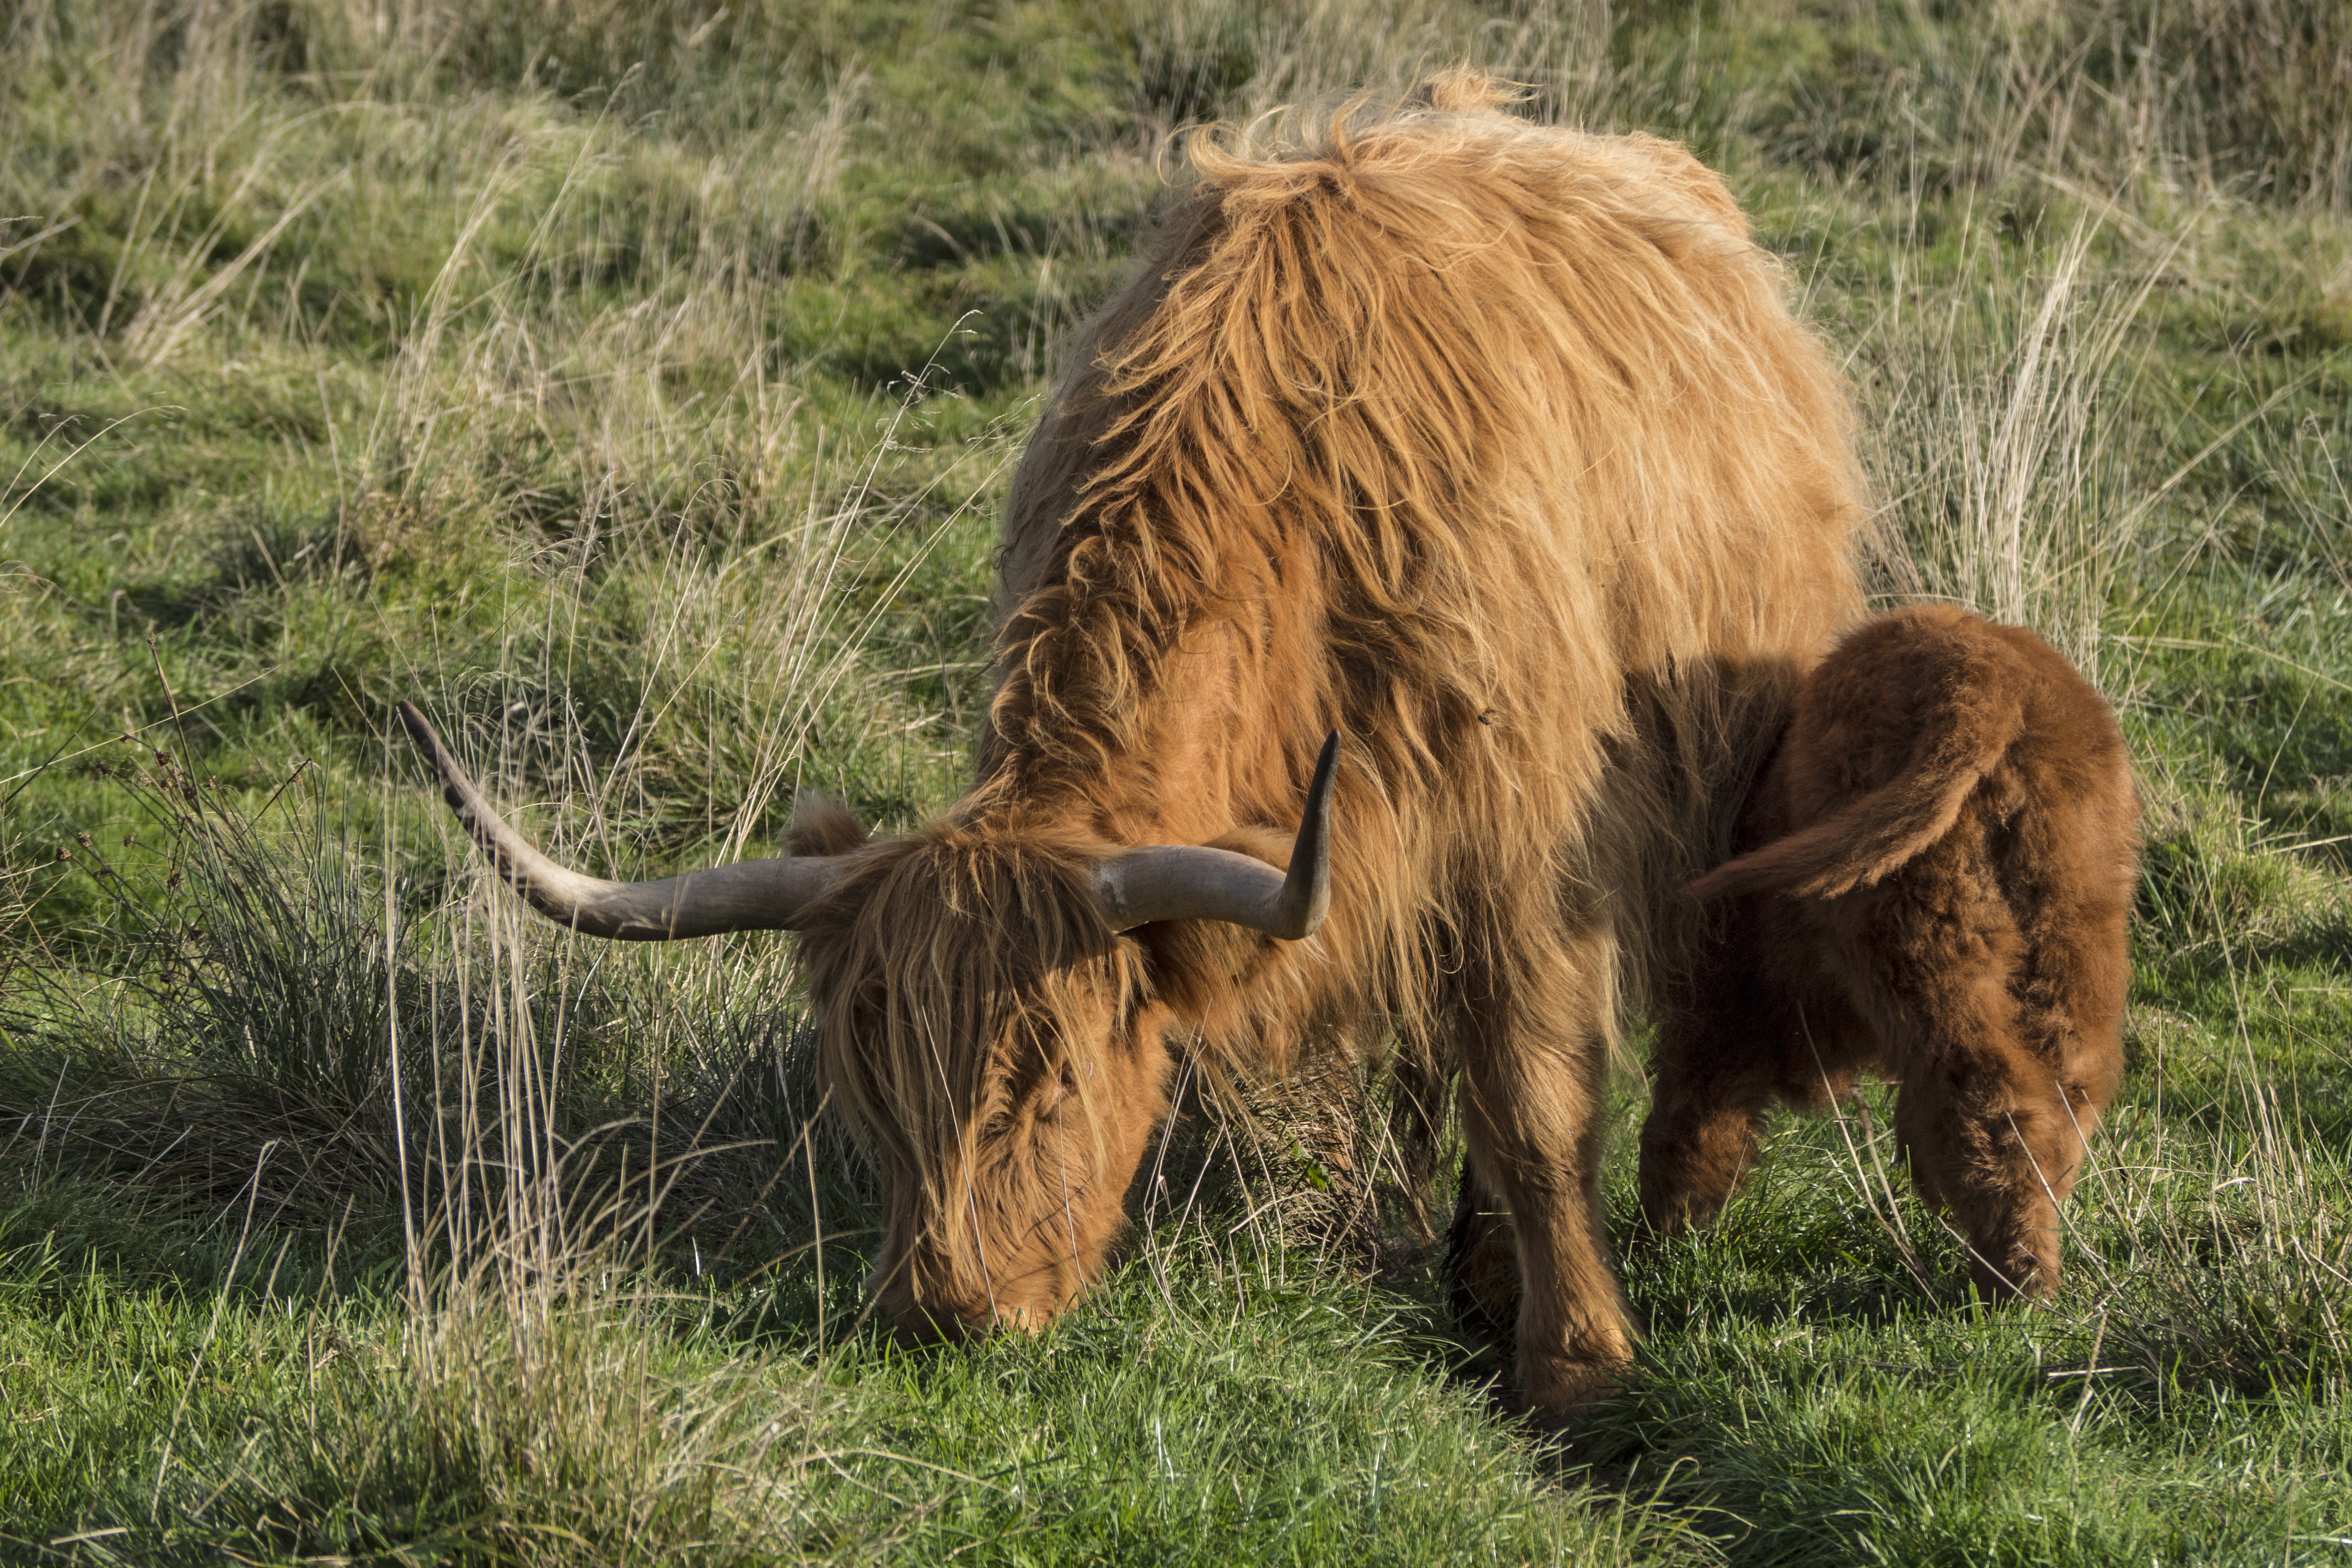
grass, animal, wildlife, horn, fur, cow, herd, pasture, grazing, livestock, brown, mammal, mane, agriculture, beef, fauna, savanna, calf, vertebrate, coupling, horns, safari, shaggy, galloway, suckle, scottish hochlandrind, cattle like mammal, horse like mammal, muskox